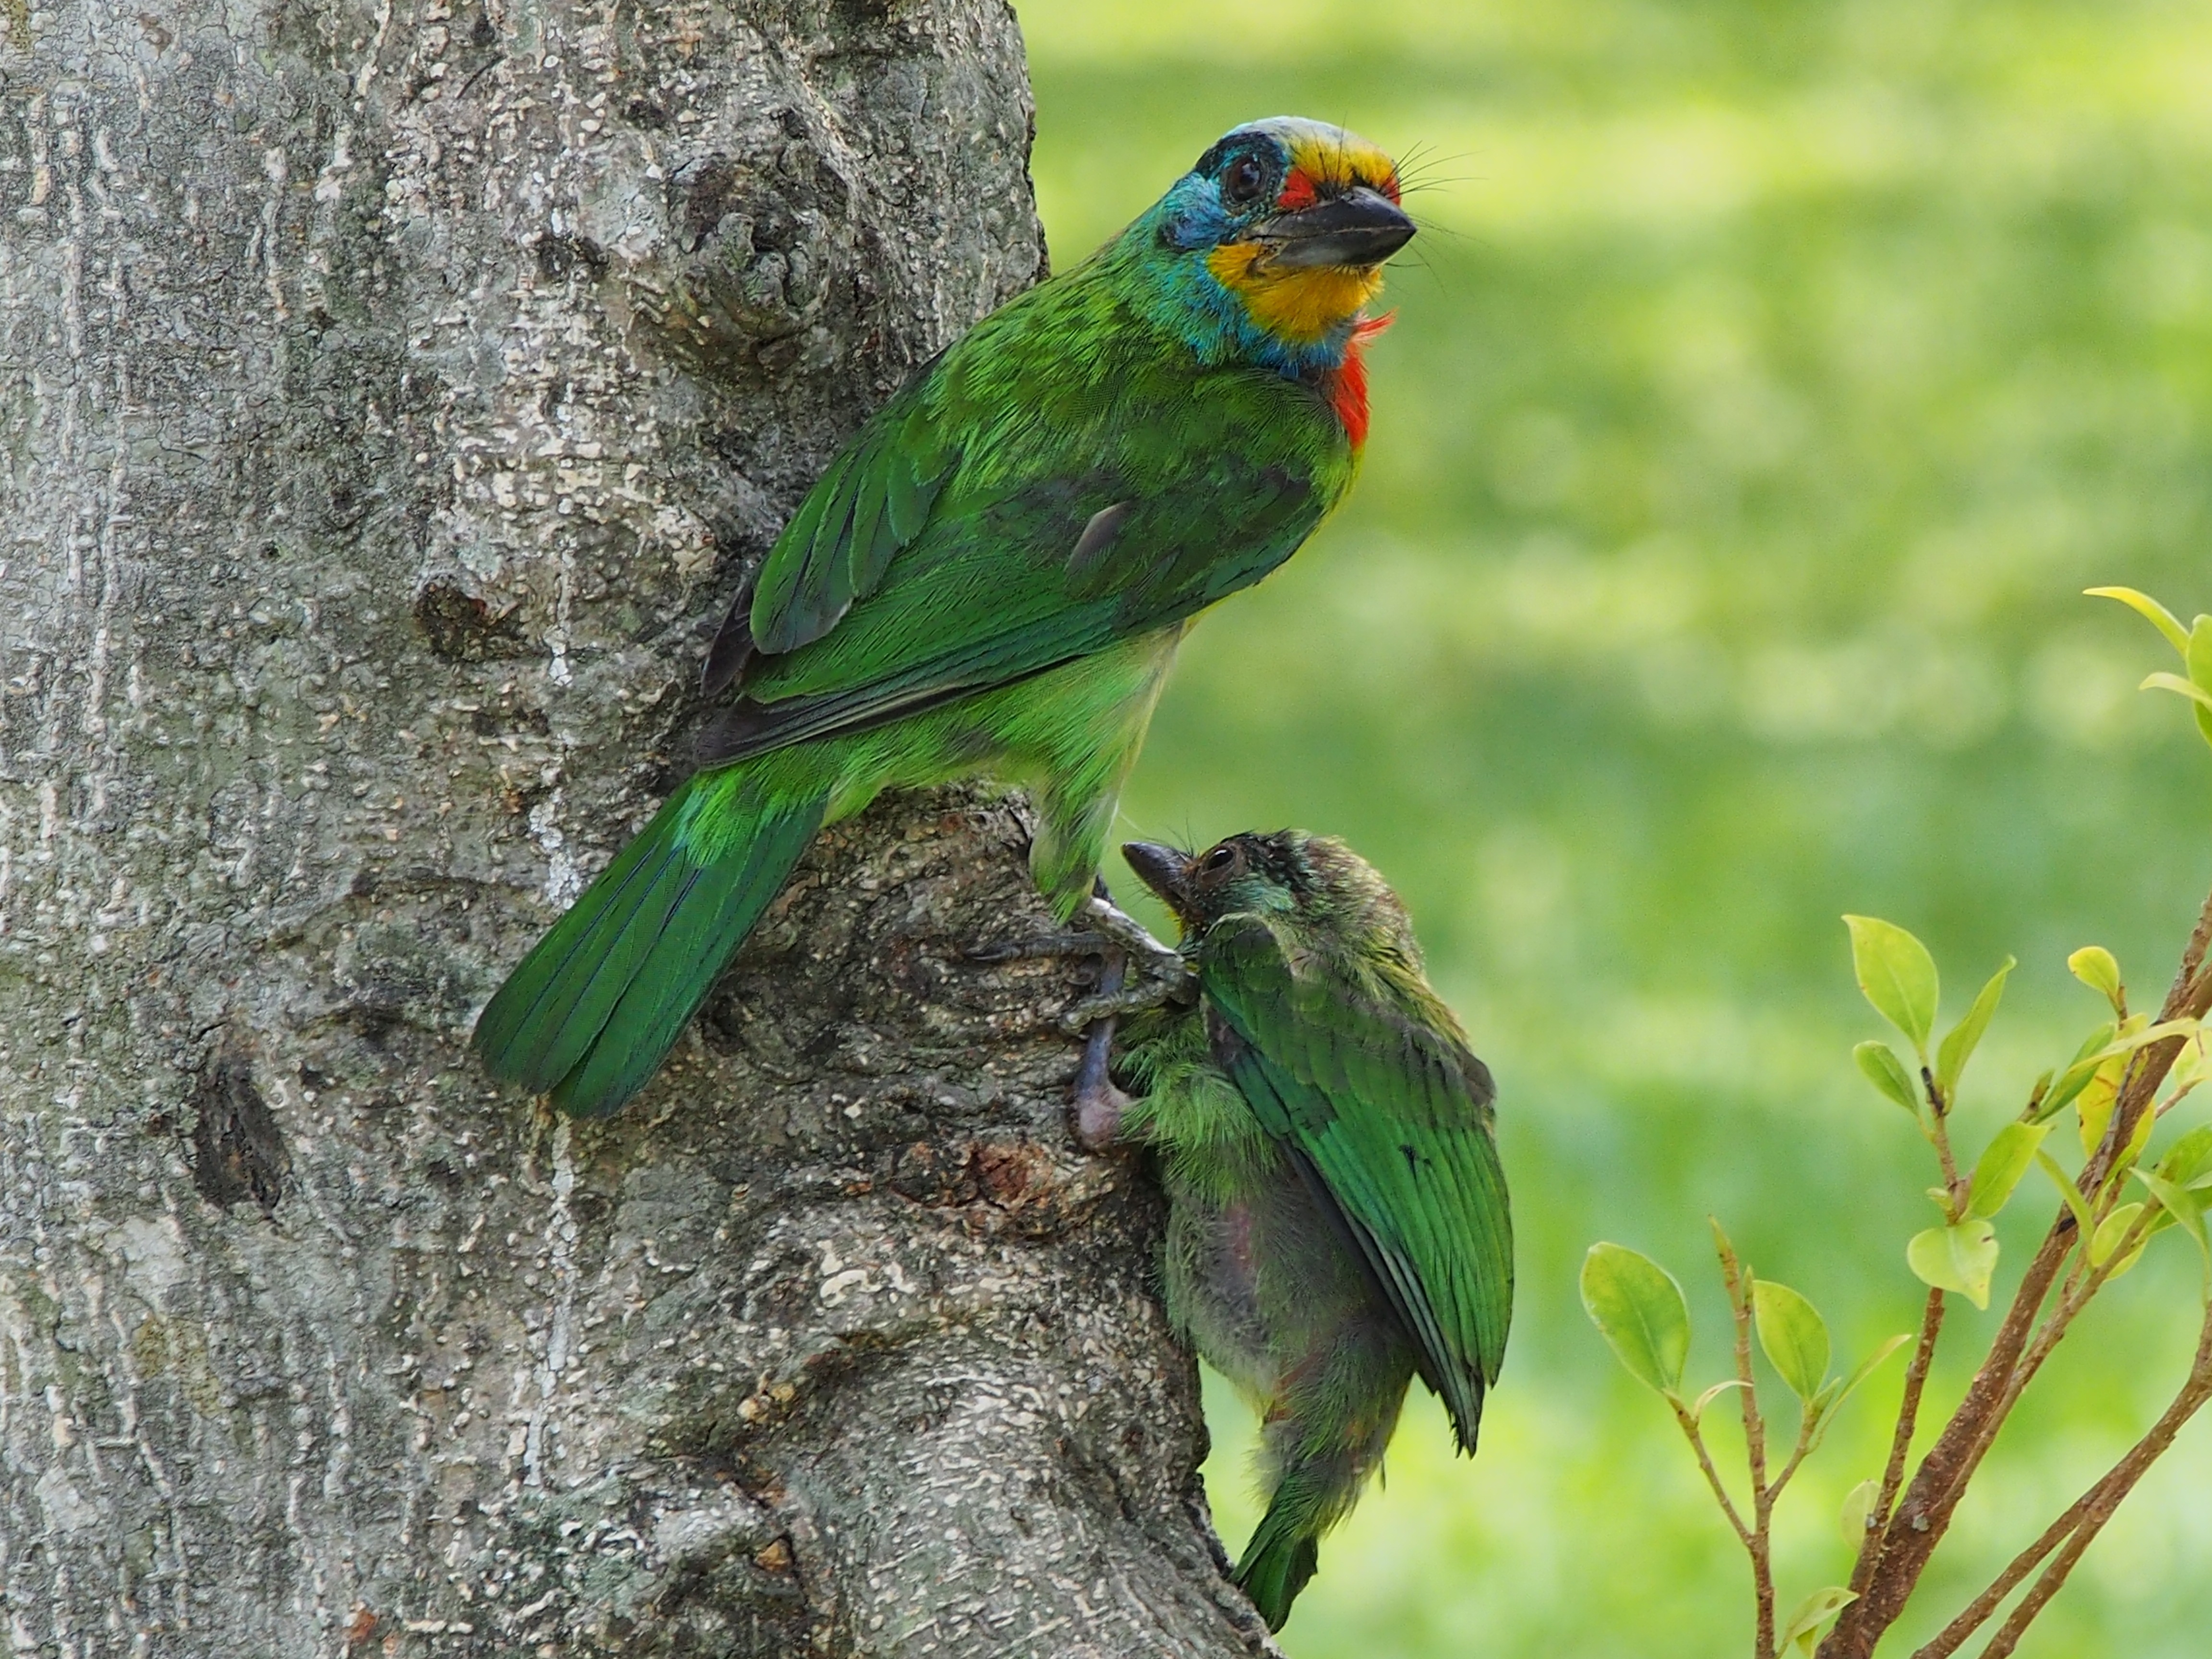
nature, branch, bird, wildlife, green, beak, monk, fauna, lorikeet, vertebrate, parrot, parakeet, curious, nestling, colored birds, quasi woodpecker, parent birds, perching bird